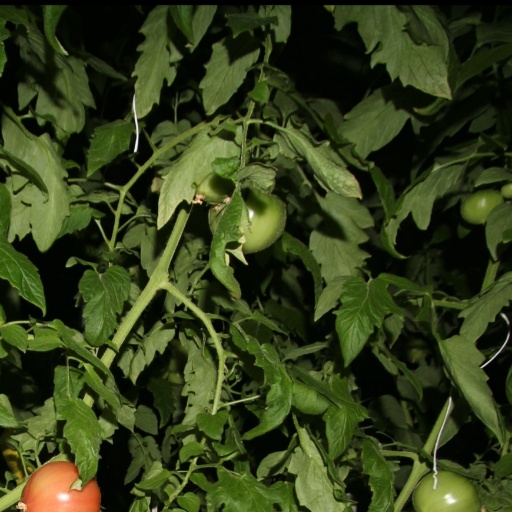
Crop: tomato